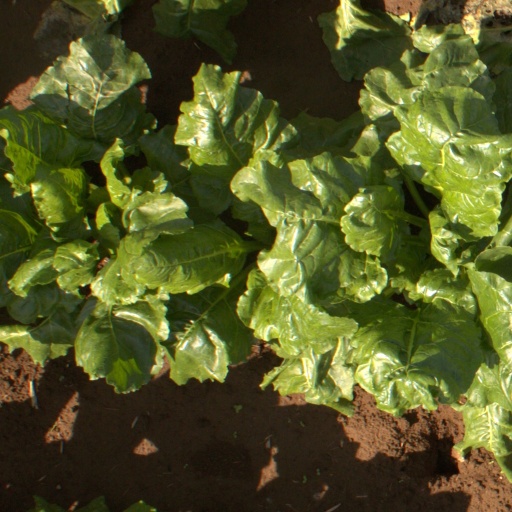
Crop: sugar beet